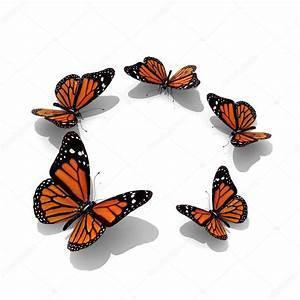
butterfly